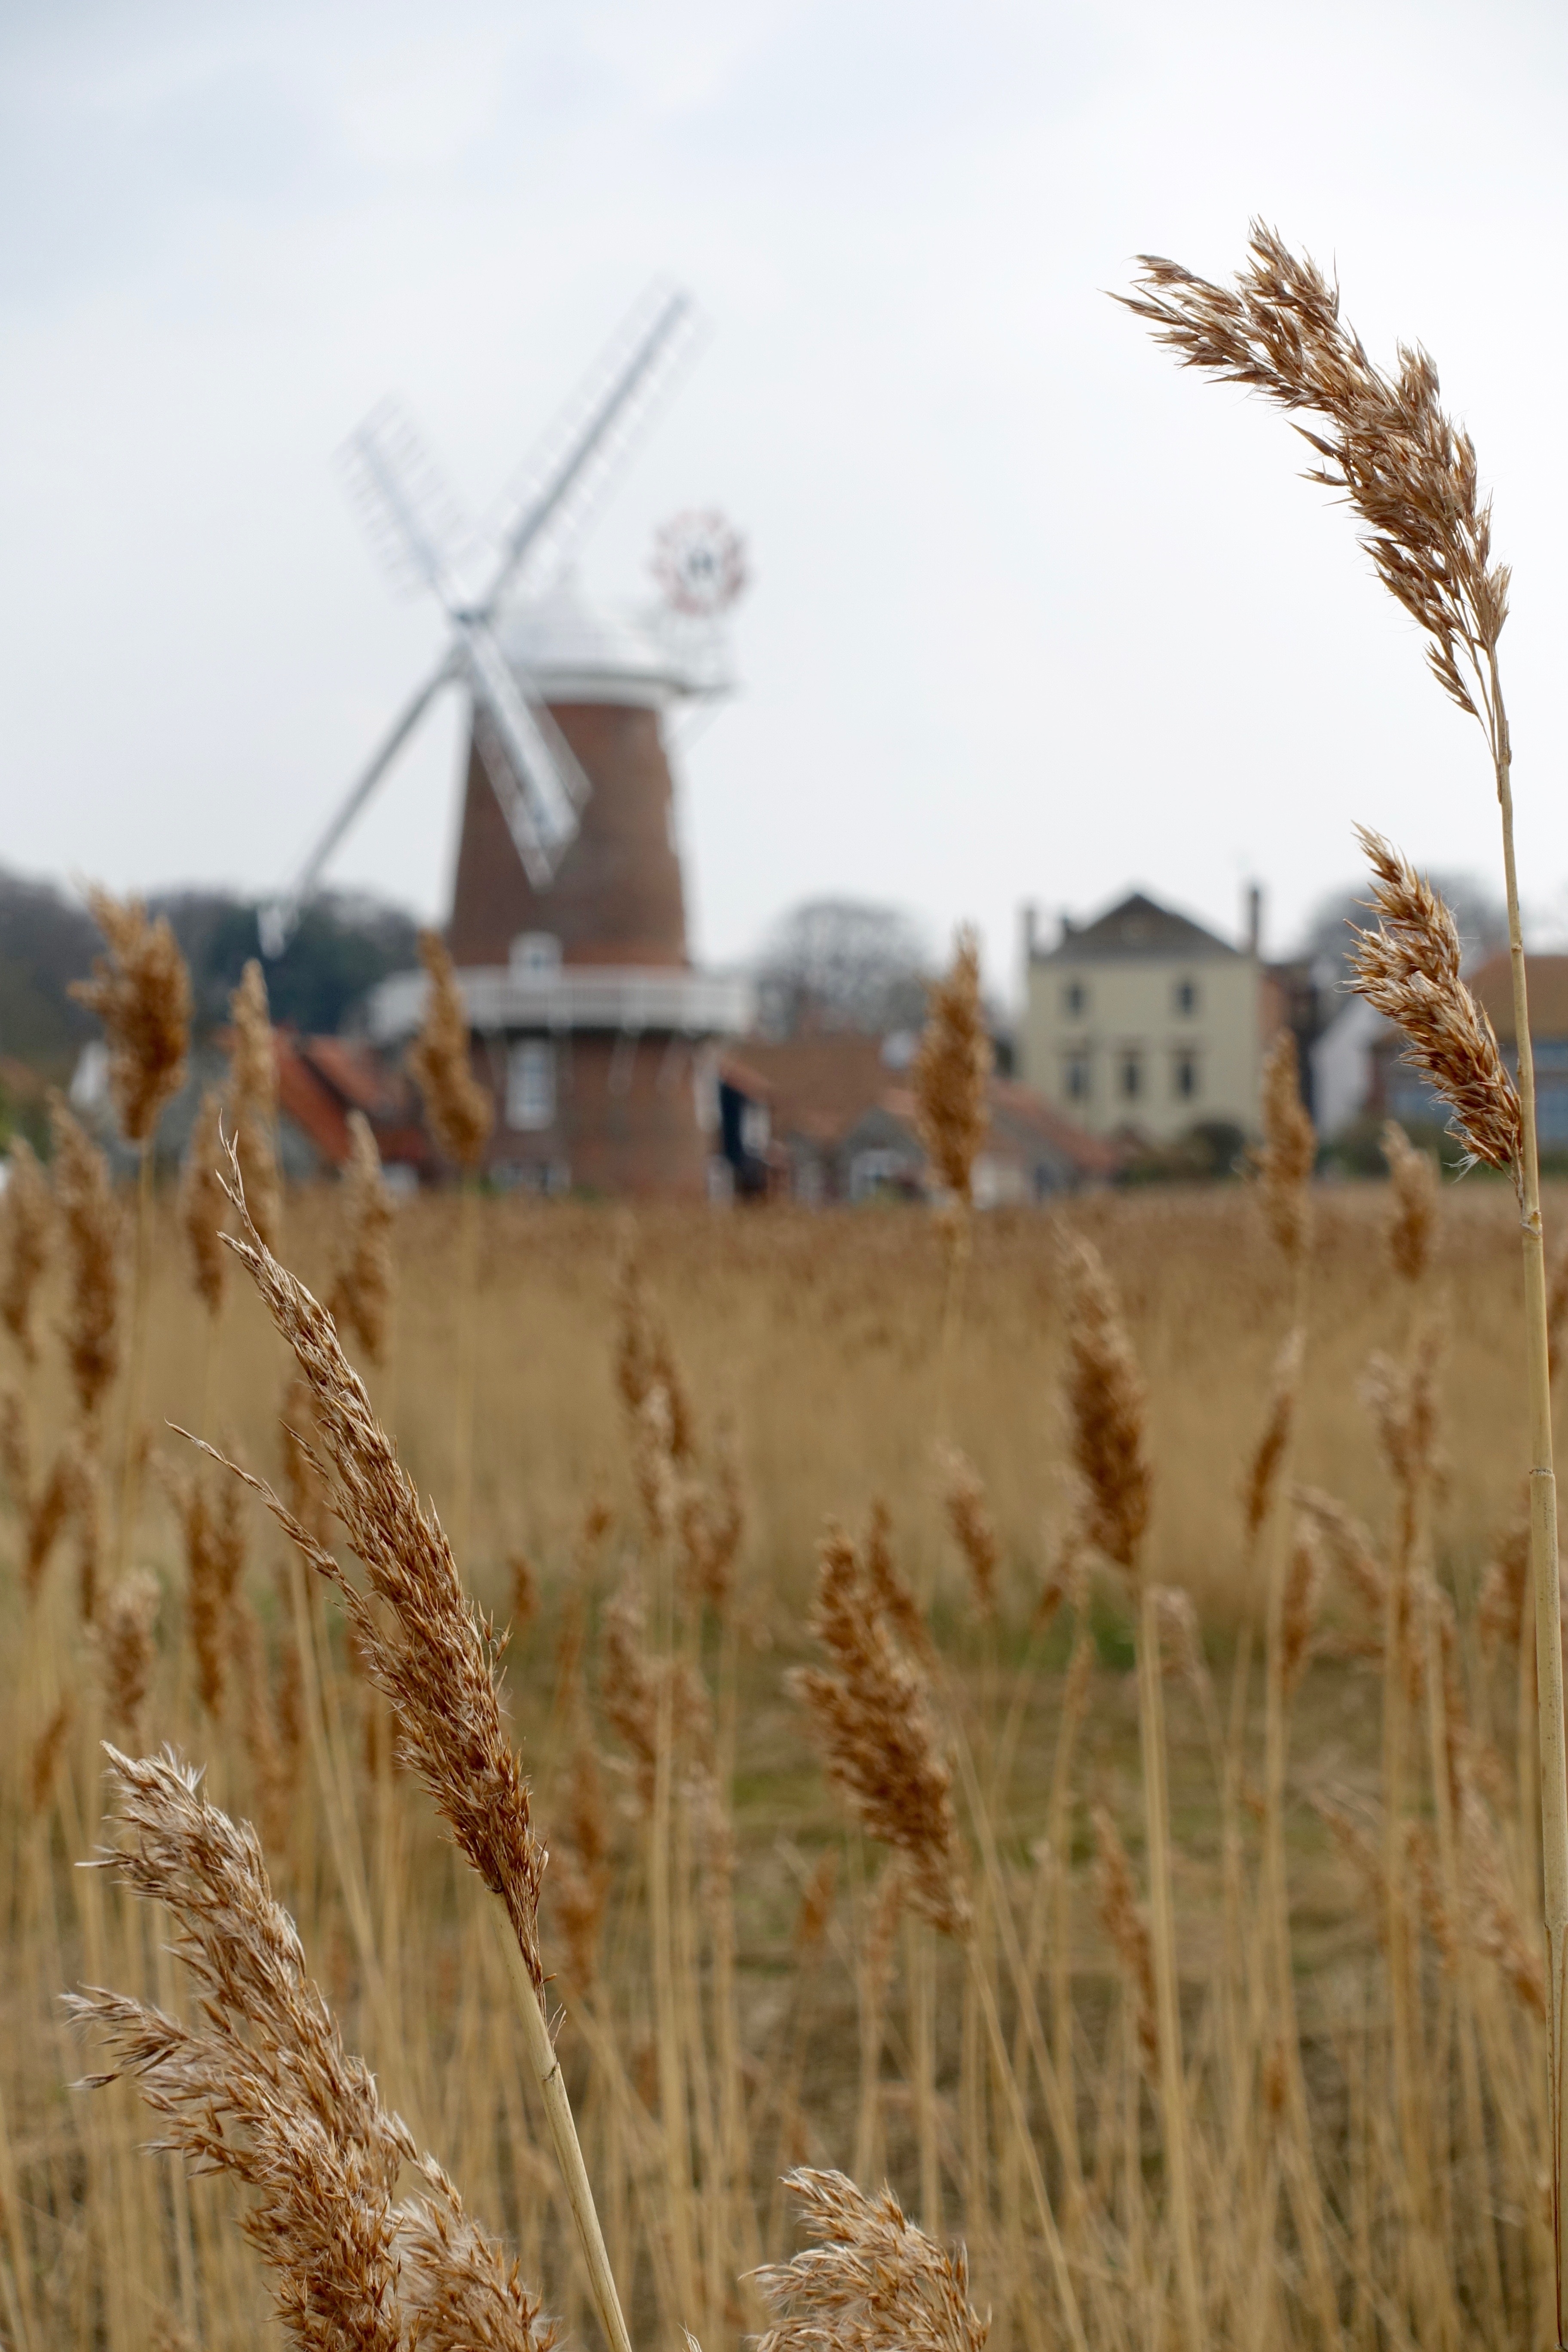
grass, outdoor, plant, field, wheat, prairie, windmill, wind, rural, food, farming, harvest, crop, agriculture, cereal, wheat field, straw, stalks, rye, organic, rural area, flowering plant, commodity, grass family, land plant, phragmites, food grain